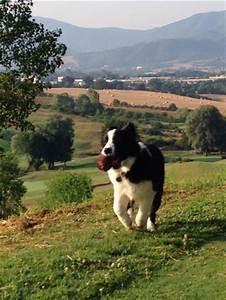
dog